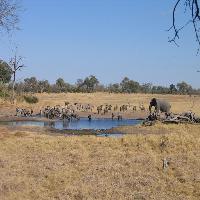
Weather: sun or clear